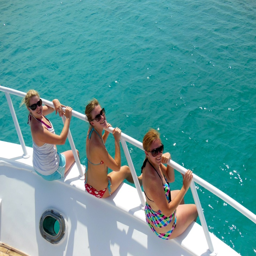
students on a boat ride